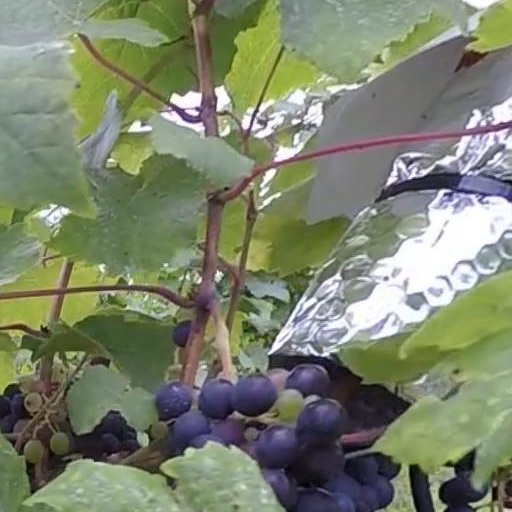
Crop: grape